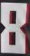
Number: 8